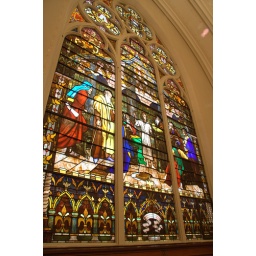
Stained glass window in the sanctuary at Grace Lutheran Church in downtown Milwaukee.